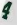
Number: 4